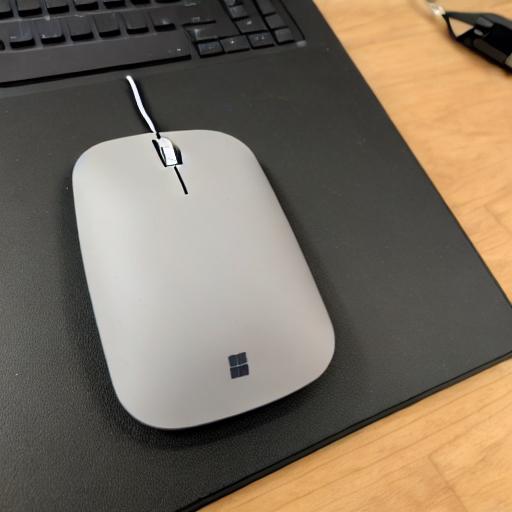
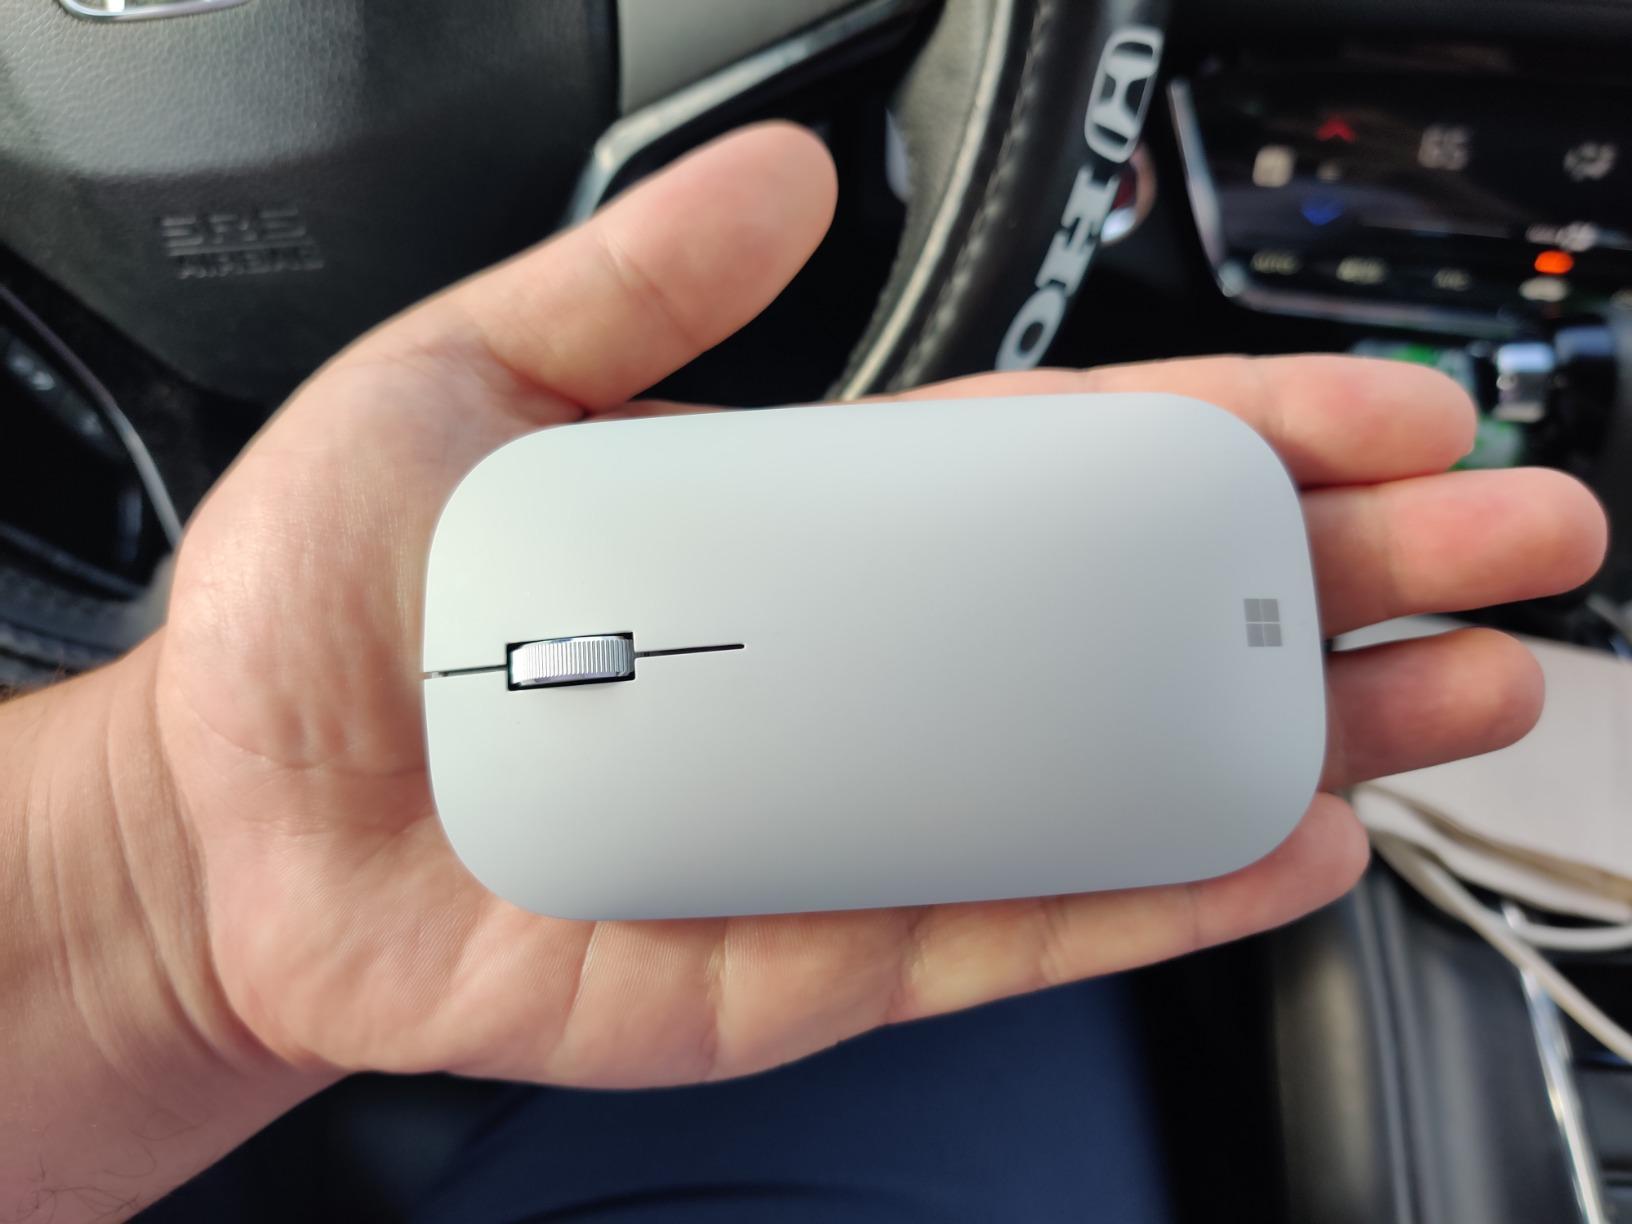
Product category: mouse
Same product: no